Udema

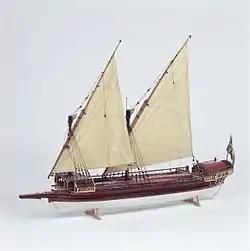
Contemporary model of an early 18th-century Swedish galley from the collections of the Maritime Museum in Stockholm. Small galleys like this one were a mainstay of the first Swedish coastal fleets.

In the early 18th century, the establishment of Russian naval power in the Baltic challenged the interests of Sweden, one of the major powers in the Baltic. The Swedish empire at the time included territory in Northern Germany, all of modern Finland and most of the Baltic states, a dominion held together by the Baltic sea routes. Russian Tsar Peter the Great had established a new capital and naval base in Saint Petersburg in 1703. During the Great Northern War Sweden lost its Baltic state territories, and suffered from Russian raiding in Finland and along the chain of islands and archipelagos that stretched all the way from the Gulf of Finland to the capital of Stockholm. The Swedes began building inshore flotillas of shallow-draft vessels, beginning with smaller versions of the traditional Mediterranean warships, the galleys. Most of these were more akin to galiots and were complemented with gun prams. The disastrous war with Russia (1741–1743) and the minor involvement in Prussia in the Seven Years' War (1757–1762) showed the need for further expansion and development of the inshore flotillas with more specialized vessels.